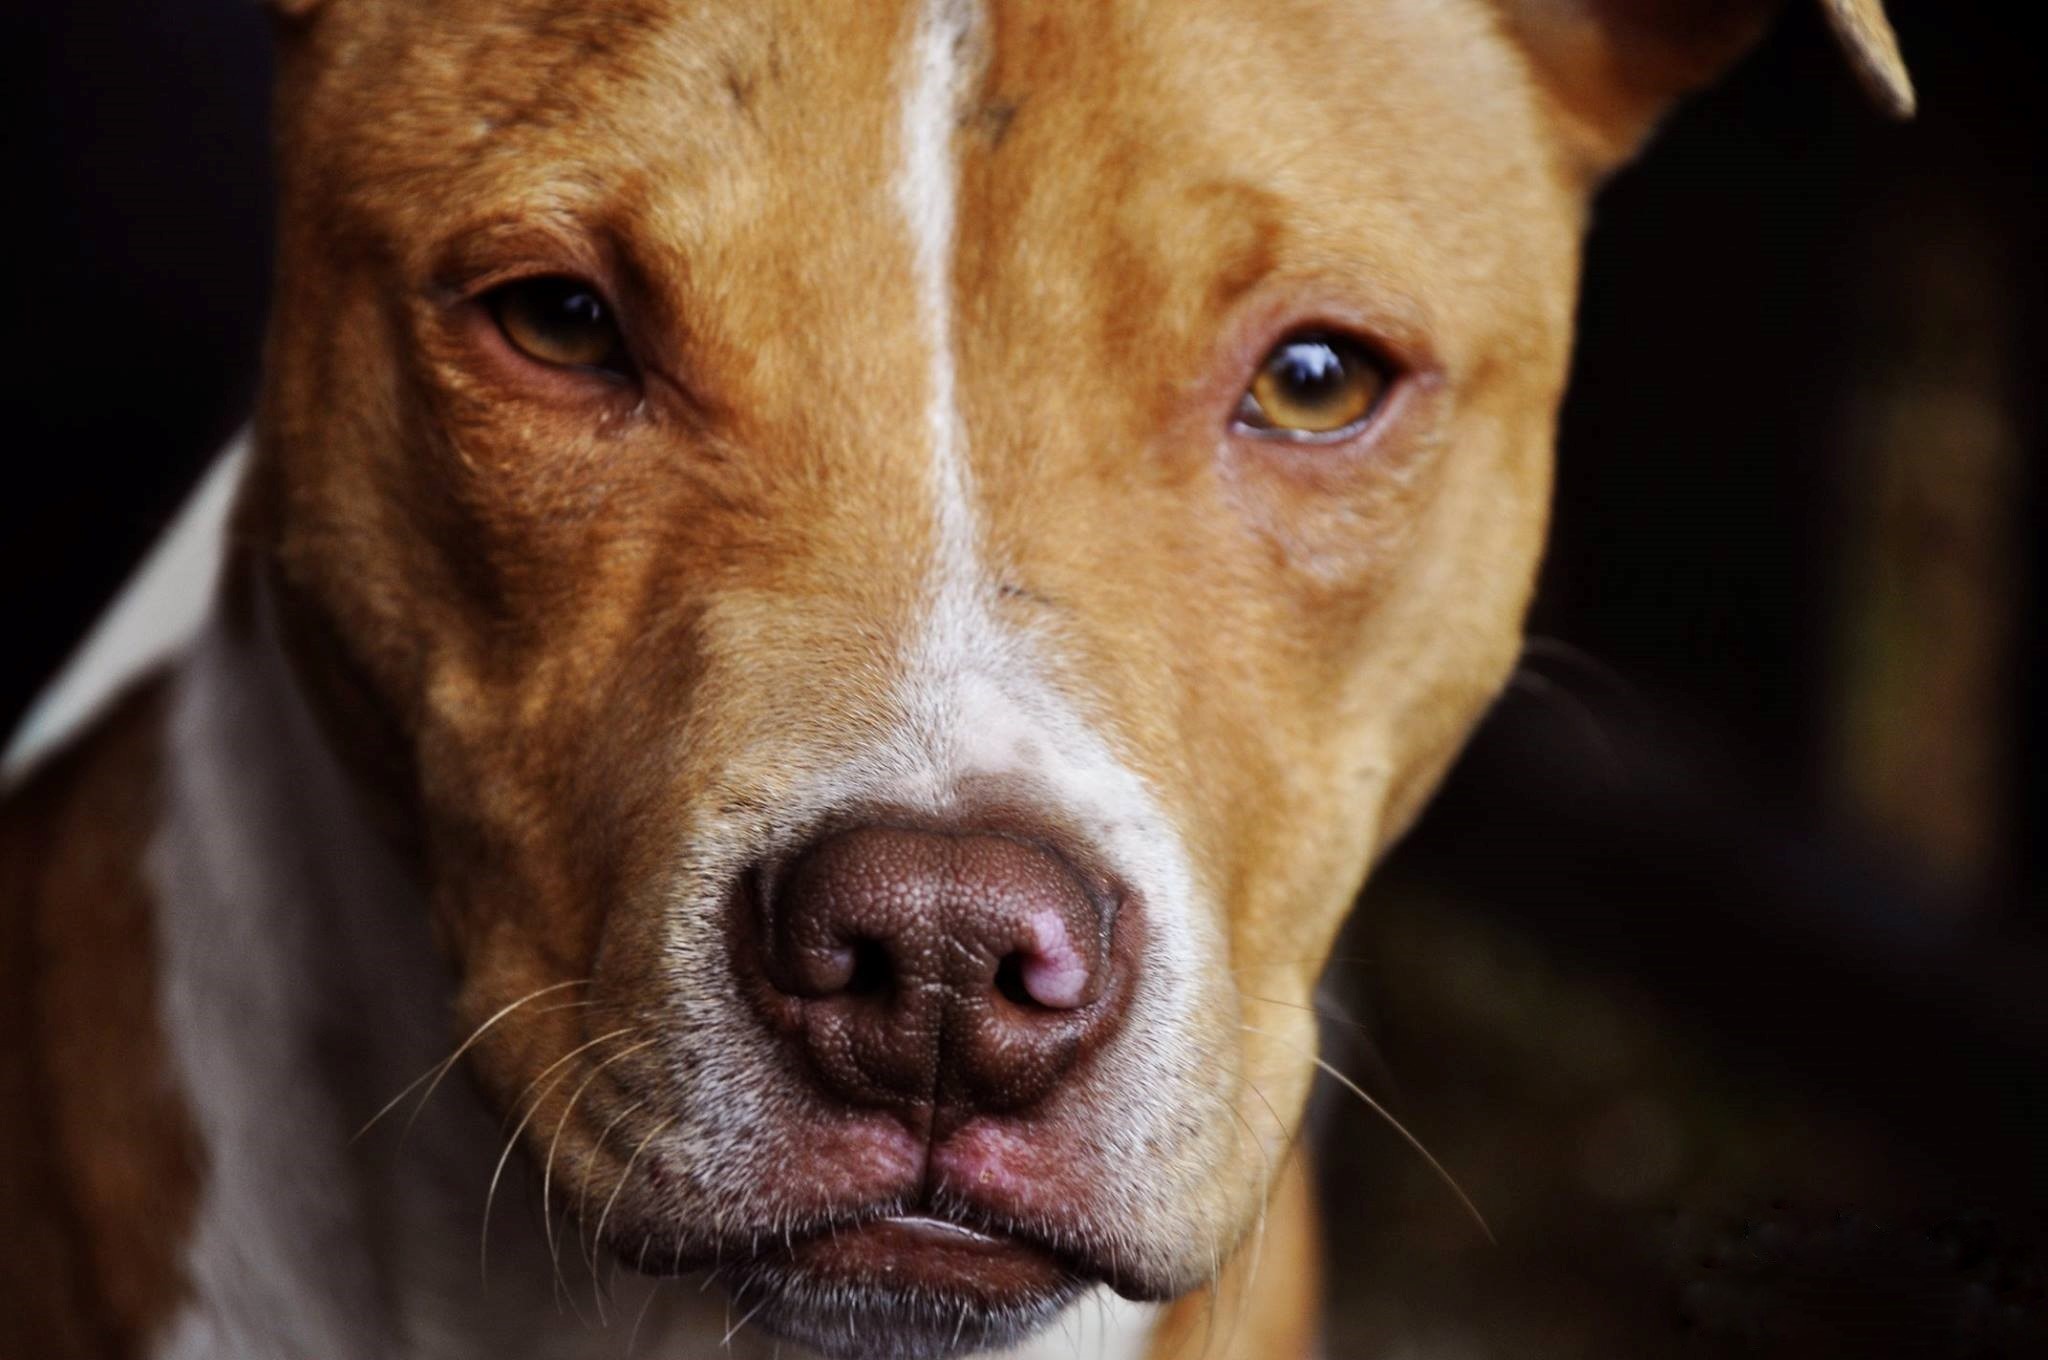
dog, animal, cute, pet, portrait, brown, mammal, bull, nose, snout, danger, vertebrate, dog breed, terrier, pit bull, pit, animal shelter, dog like mammal, american pit bull terrier